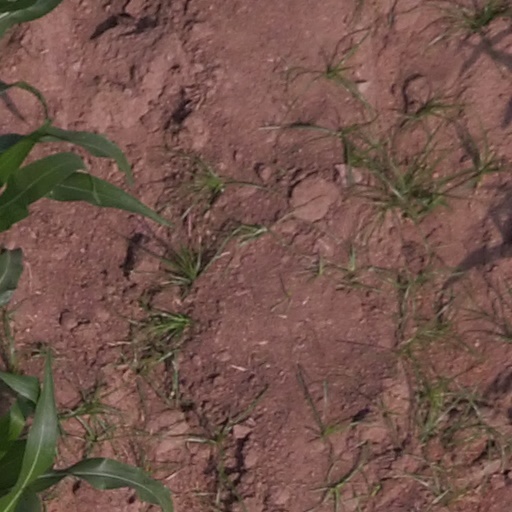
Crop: maize; corn